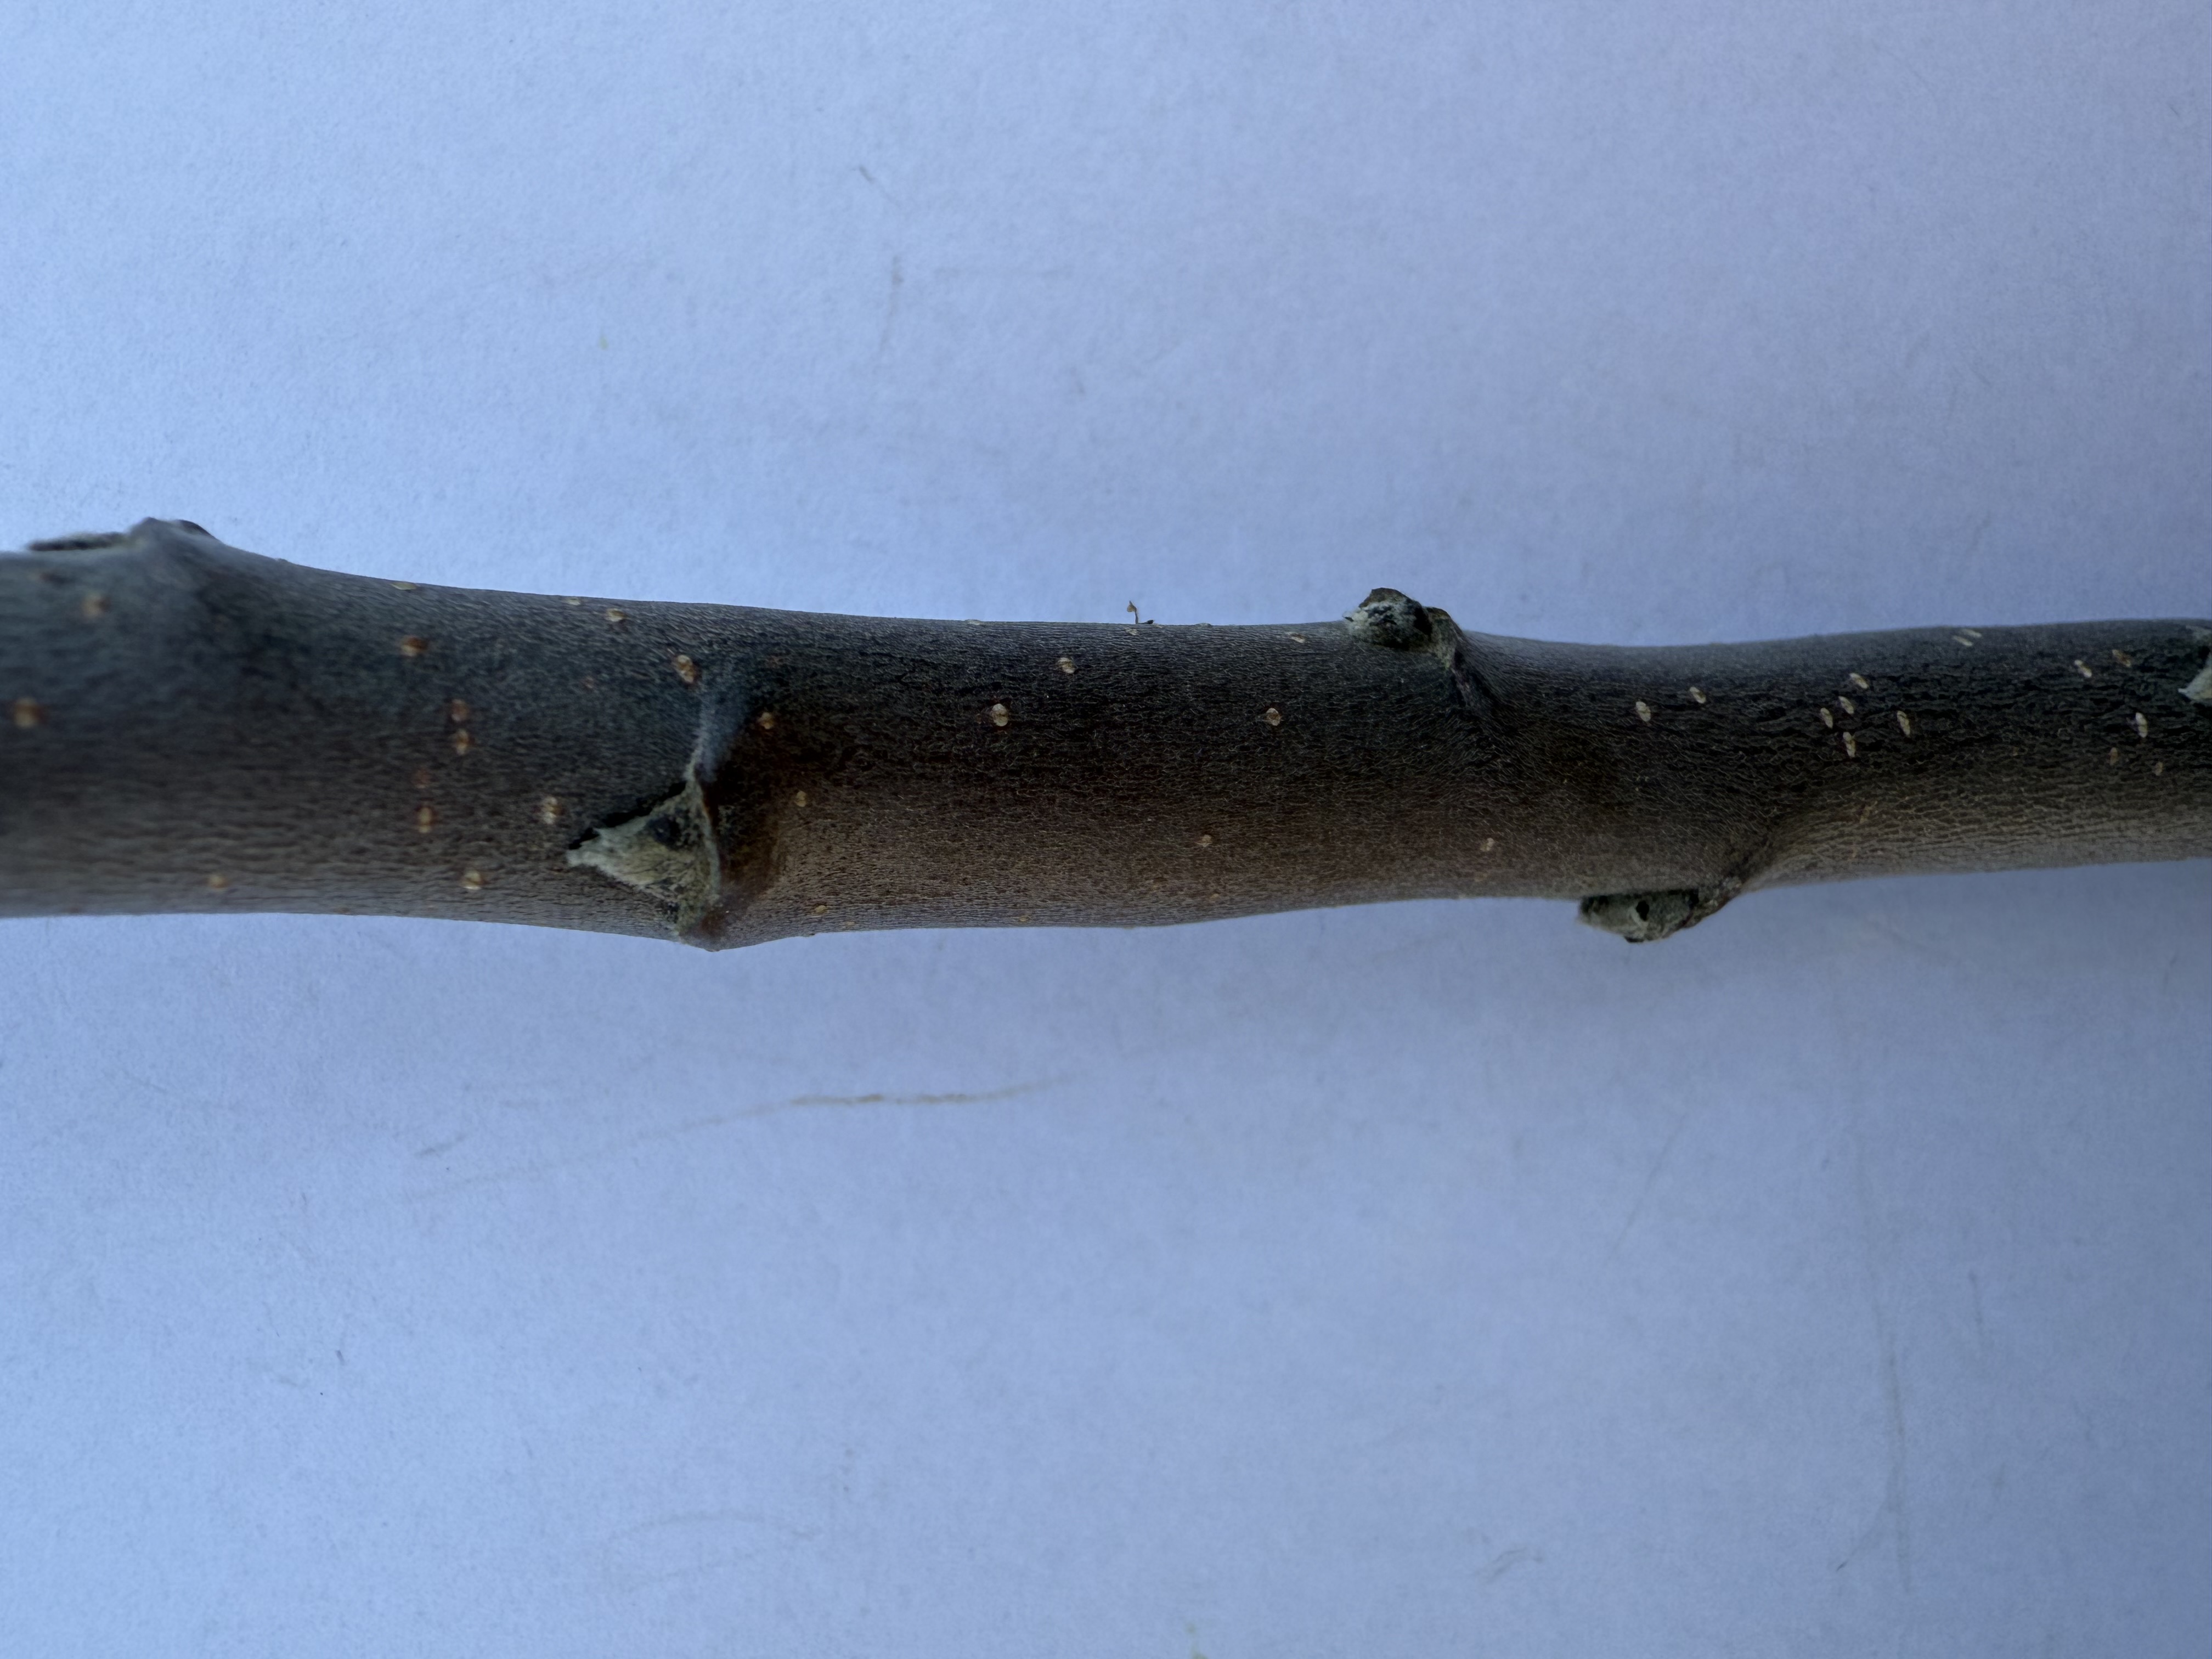
Variety: Redlove Apple